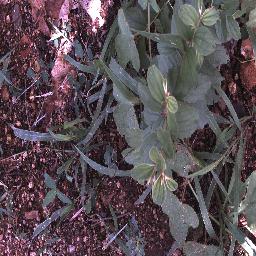
Label: chinee_apple